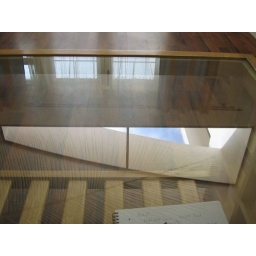
You can see the window reflected in the table glass and also the leaf print on the ceiling